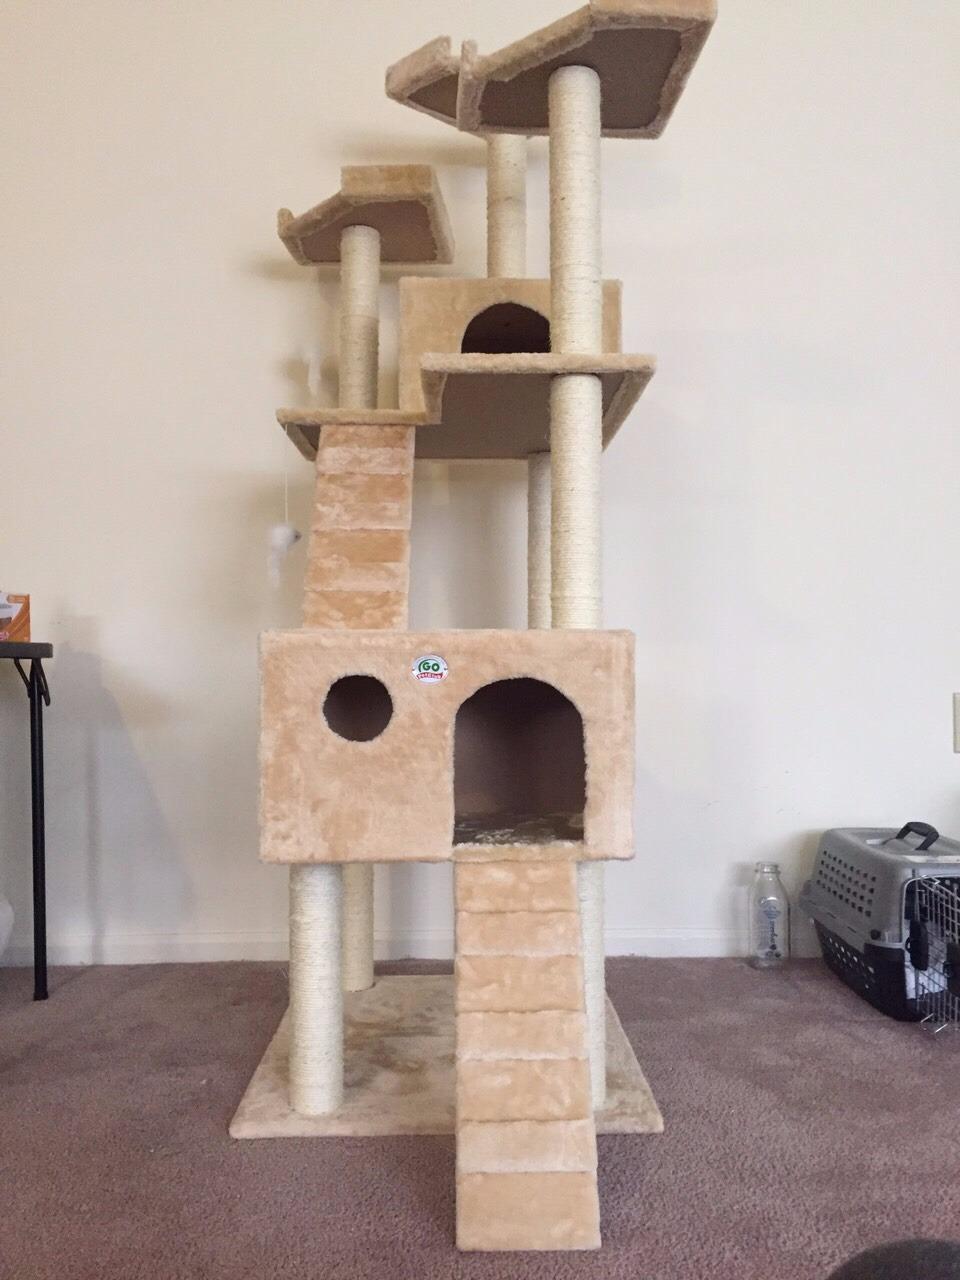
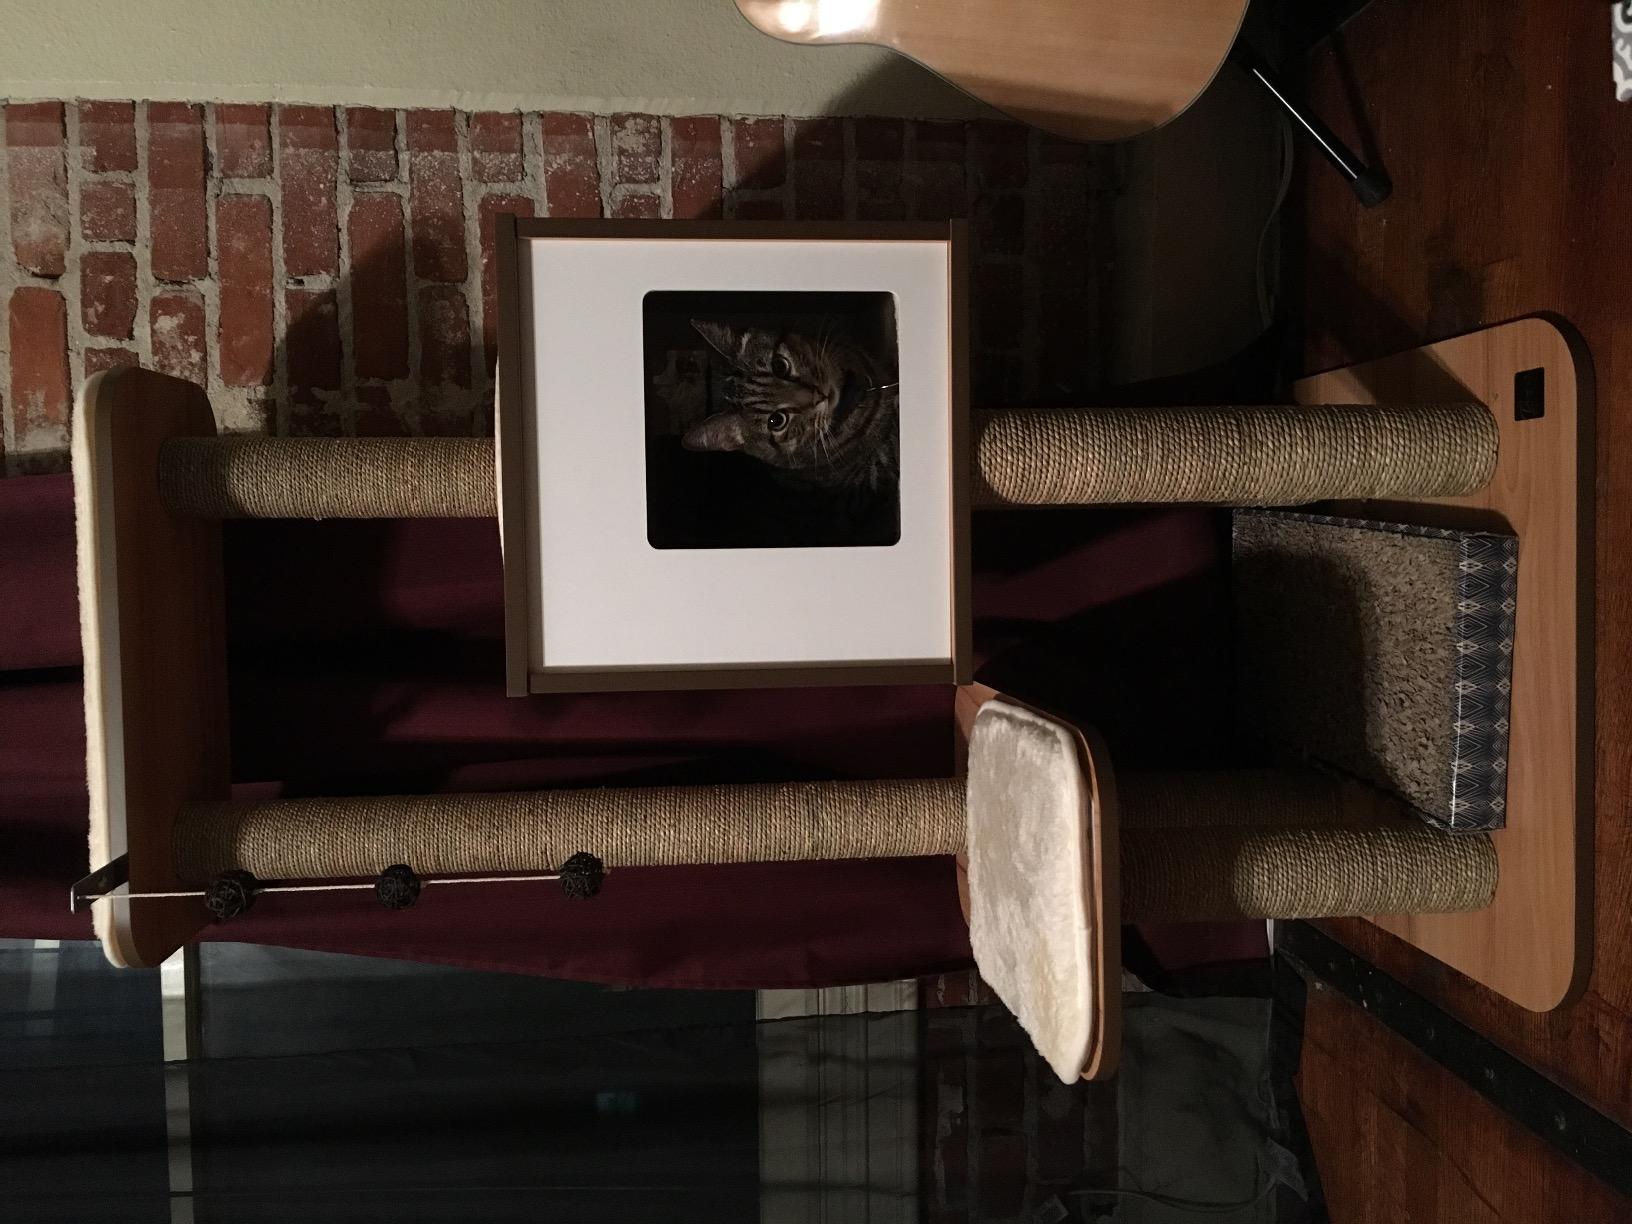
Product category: items_cat tree
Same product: no